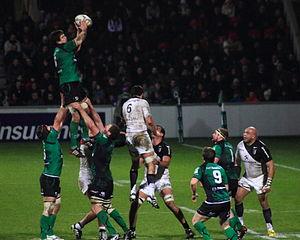
Michael McCarthy, né le 27 novembre 1981 à Londres, est un joueur de rugby à XV évoluant avec l'équipe d'Irlande entre 2011 et 2016 au poste de deuxième ligne ou de flanker. Après avoir commencé sa carrière dans son pays natal chez les Wasps, Mike McCarthy s'installe durablement en Irlande en 2007, d'abord au Connacht, puis au Leinster.